LeClaire Park Bandshell

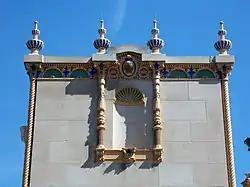
Finials at the cornice

Starting in 1911 the city of Davenport started two decades of improvement to the riverfront under the leadership of Alfred Mueller, who was the mayor, and William D. Petersen. The Levee Improvement Commission, which is responsible for developing the city's riverfront, was started the same year. LeClaire Park was extensively improved by the commission between the years 1912 and 1914. Their aim was to maintain a riverfront that balanced commercial, industrial and recreational uses. The music pavilion, named for Petersen, was part of their beautification efforts and built in 1924. Because Davenport had a large and musically inclined German population, the city had band shells located in Fejervary, Vander Veer, and Schuetzen parks as well. This is the only one that remains. Its dedication in 1924 makes this structure, along with the East Park Band Shell in Mason City built the same year, the two oldest band shells in Iowa.